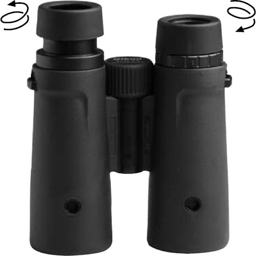
close - up view of the monarch binoculars from underneath .